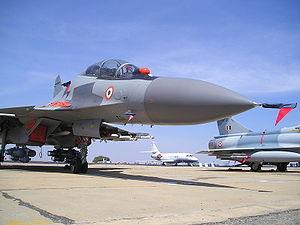
Le Soukhoï Su-30 est un avion de combat à réaction multirôle soviétique puis russe.